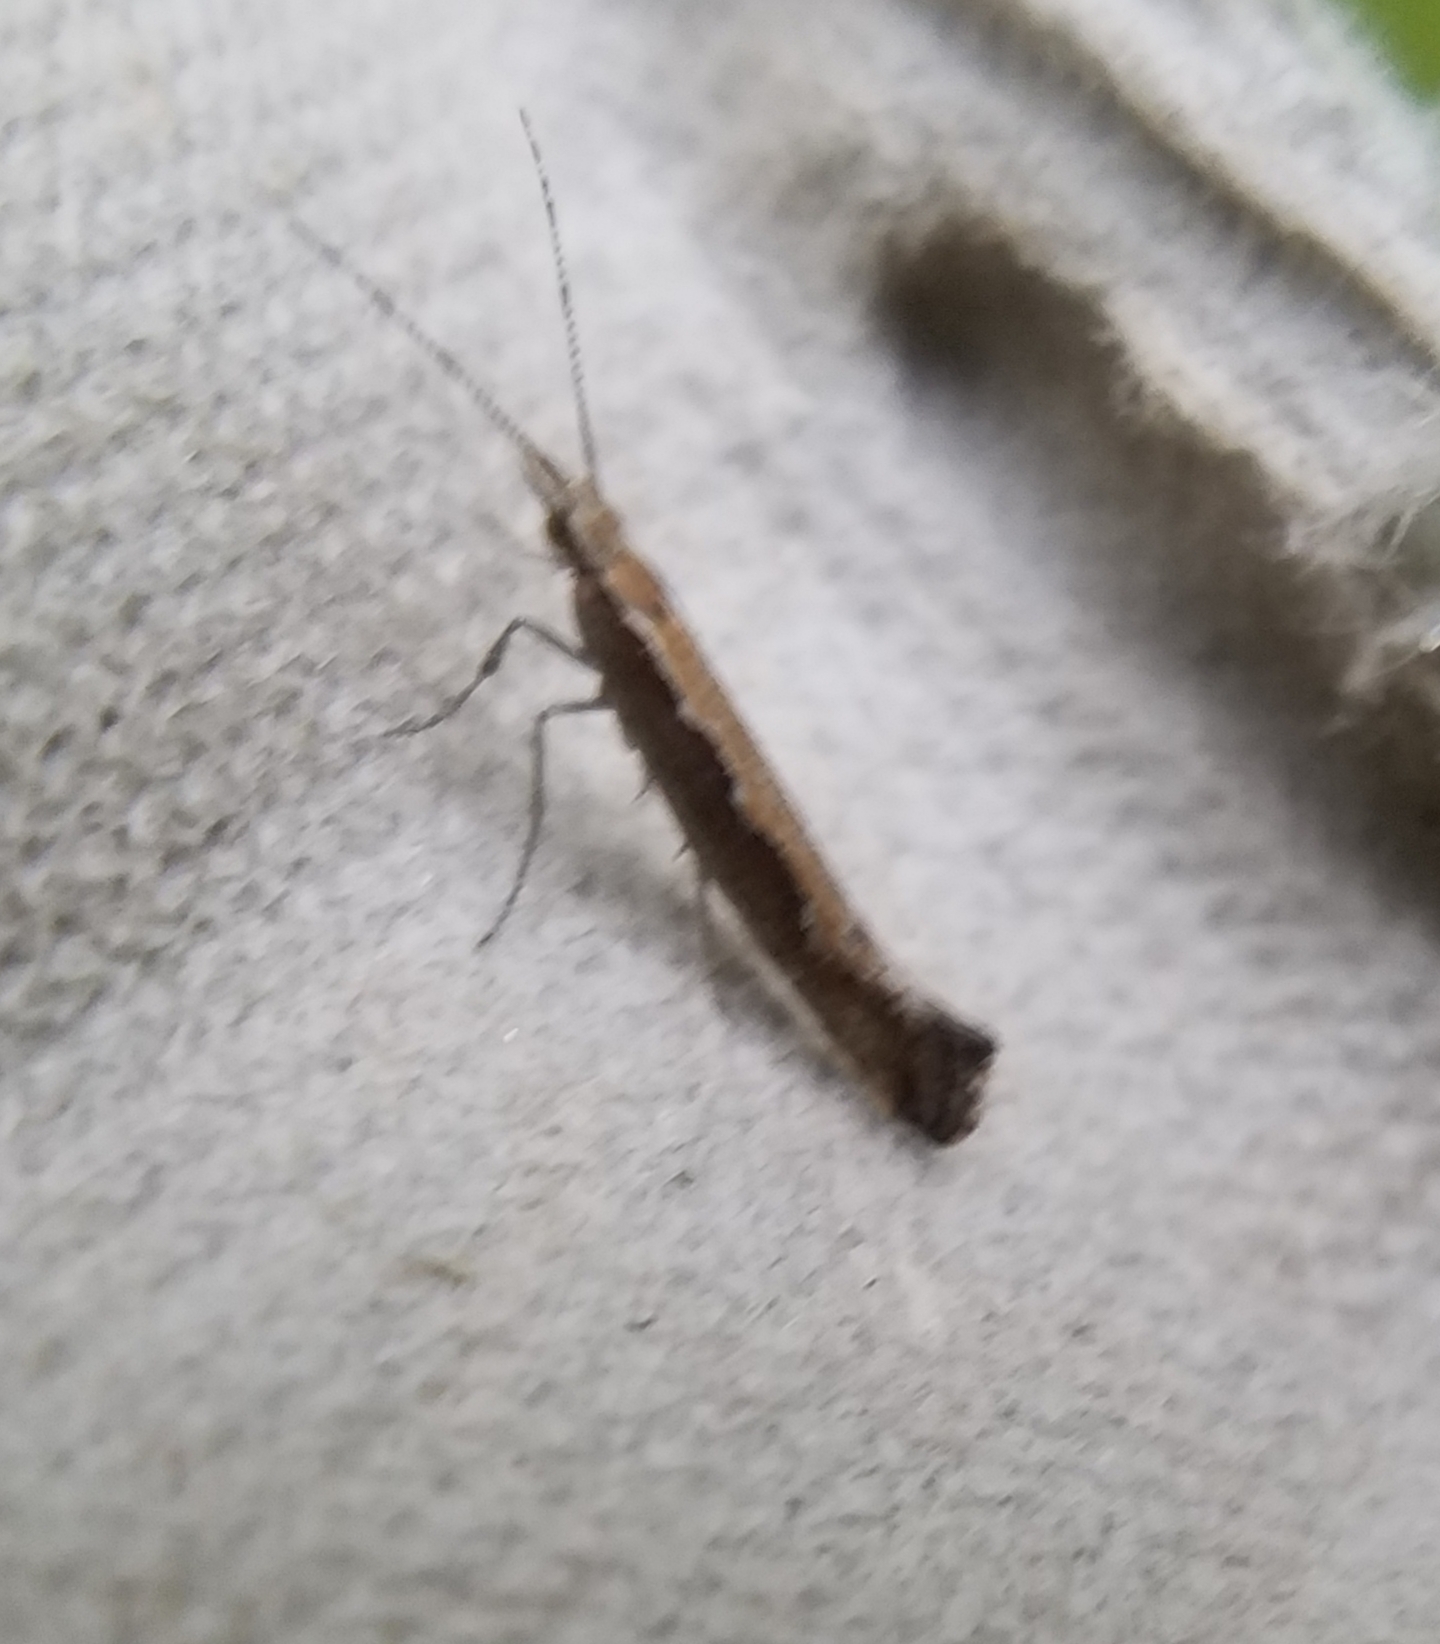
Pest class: diamondback_moth